Clinton Arena

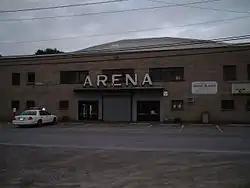
The Clinton Arena, June 2004

Clinton Arena, also known as Edward W. Stanley Recreation Center, is an indoor arena in Clinton, Oneida County, New York, United States, that is listed on the National Register of Historic Places.